Peter and Mary Smith House

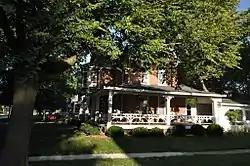

The Peter and Mary Smith House, also known as the Hopkins House and the Otto House, is a historic dwelling located in Lake City, Iowa, United States. Peter Smith was a pioneer to this town and a prominent businessman. He was involved in retail, banking, and real estate. Smith and his first wife Sarah settled in Calhoun County, Iowa from Cass County, Michigan around 1855, and bought land near the present Smith Farmhouse. He served as the first judge in the county when Lake City was the county seat. Sarah died in 1875 while they were living in Glidden, Iowa. After the arrival of the railroad in 1881, Peter and his second wife Mary moved to Lake City. They built this two-story, brick, L-shaped house in 1887. While it does not conform to any one style, it is primarily a combination of the Italianate and the Gothic Revival styles. The Italianate influence is found in the bracketed cornice, segmentally arched lintels, wooden cutout designs over the windows, a front bay window, and the hipped roof. The influences of the Gothic Revival style are found in the bargeboard and the roof line. The house was listed on the National Register of Historic Places in 1990.